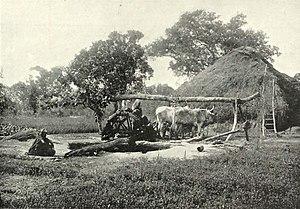
La roue persane est un appareil d'élévation permettant d’extraire l’eau d’un puits en utilisant la traction animale, une succession de récipients se remplissant au fond et se vidant en surface, souvent pour alimenter un réseau d'irrigation des terres.